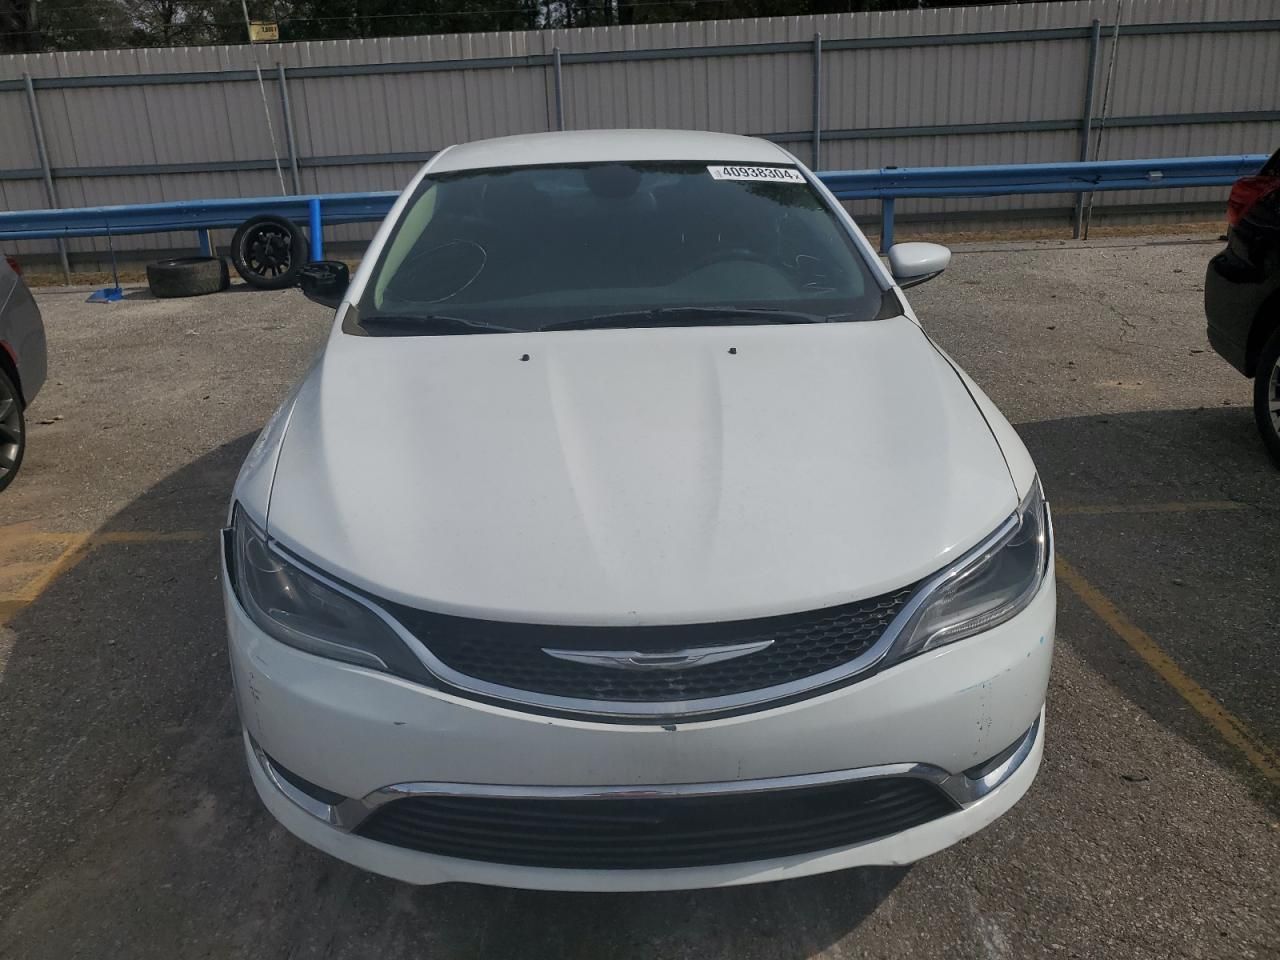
Aucun dommage détecté.
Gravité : aucun